Nokia

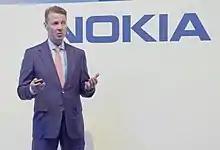
Risto Siilasmaa, Nokia chairperson from 2012 to 2020

In August 2007, Nokia introduced Ovi, an umbrella name for the company's new Internet services, which included the N-Gage platform and the Nokia Music Store. The Ovi Store faced stiff competition from Apple's App Store when it was introduced in 2008.